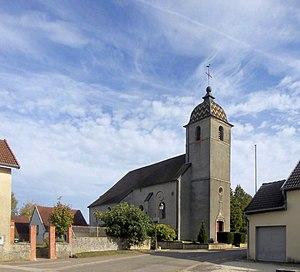
L'église de la Nativité-de-Notre-Dame à Villers-sur-Port
Villers-sur-Port est une commune française, située dans le département de la Haute-Saône en région Bourgogne-Franche-Comté.